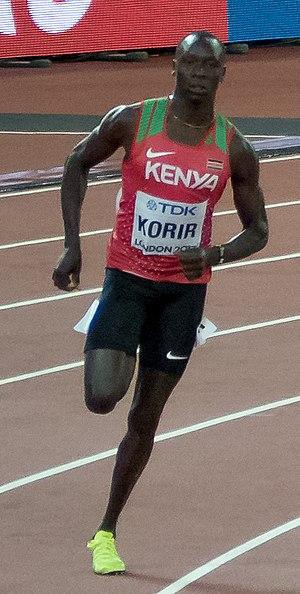
Emmanuel Kipkurui Korir est un athlète kényan, spécialiste du 800 mètres.